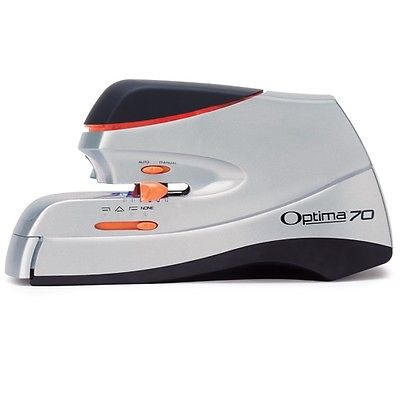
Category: stapler